Johann Lasi

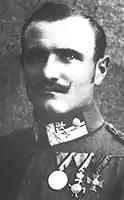

"Stabfeldwebel" Johann Lasi (born 1890, date of death unknown) was a World War I Austro-Hungarian flying ace, a Croat by ethnicity, credited with five aerial victories on 22 Aug 1916, while acting as an unauthorized rear gunner for Julius Arigi.